Describe the emotion expressed in this image:  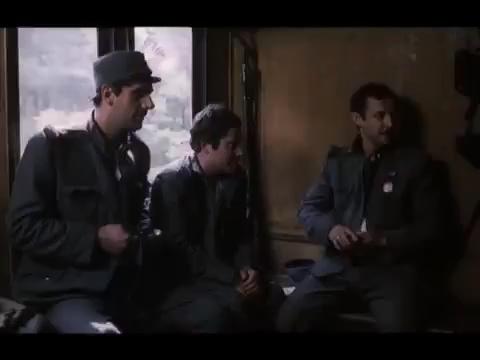
This person displays Suffering, valence and arousal with high intensity.